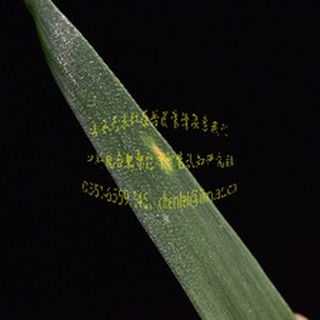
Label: wheat_mildew